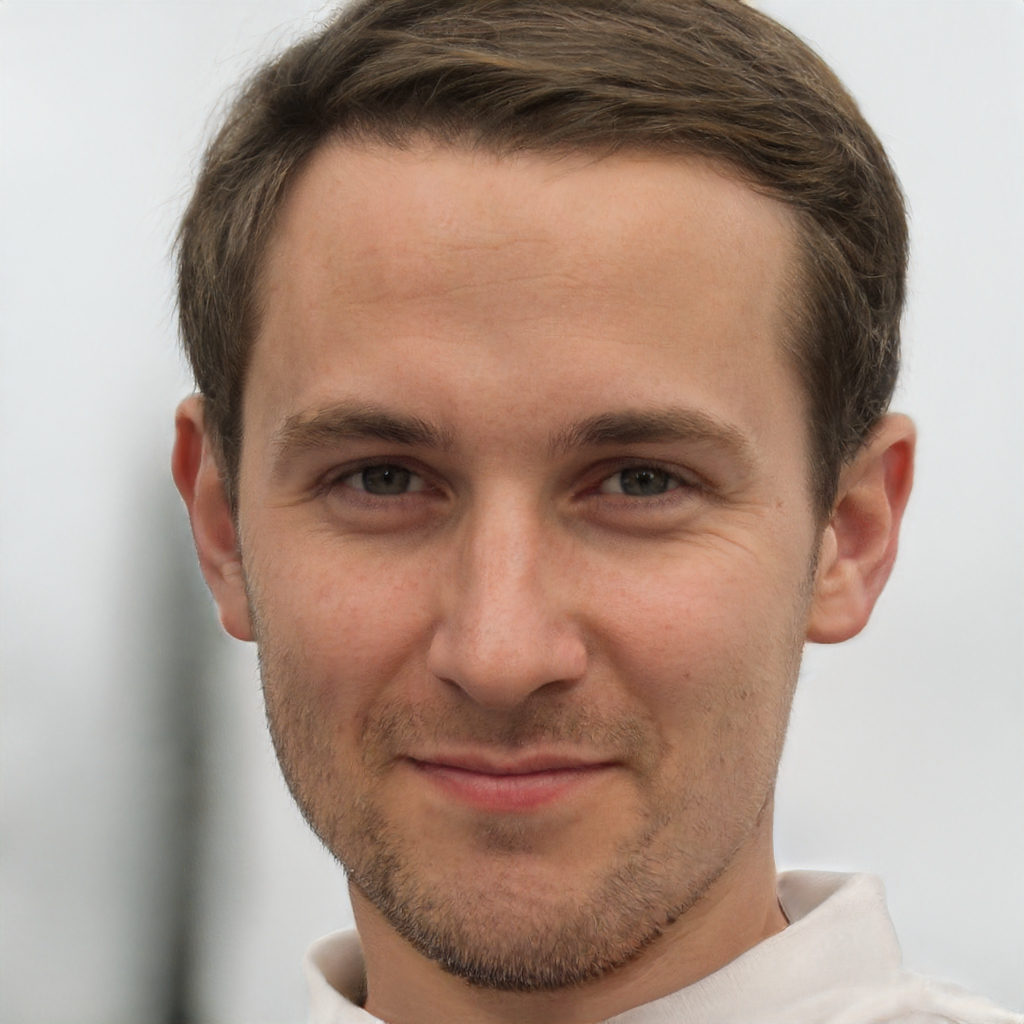
Gender: Male